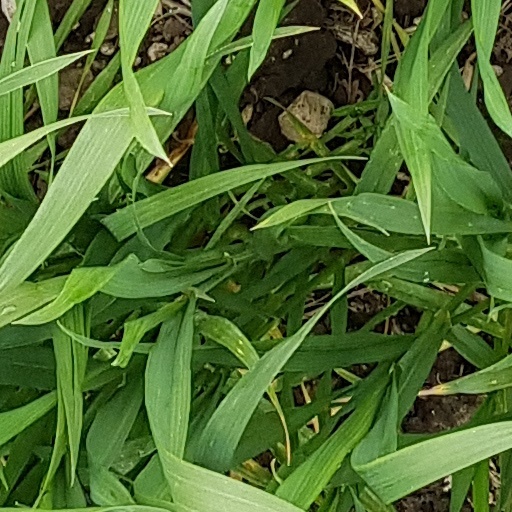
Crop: wheat